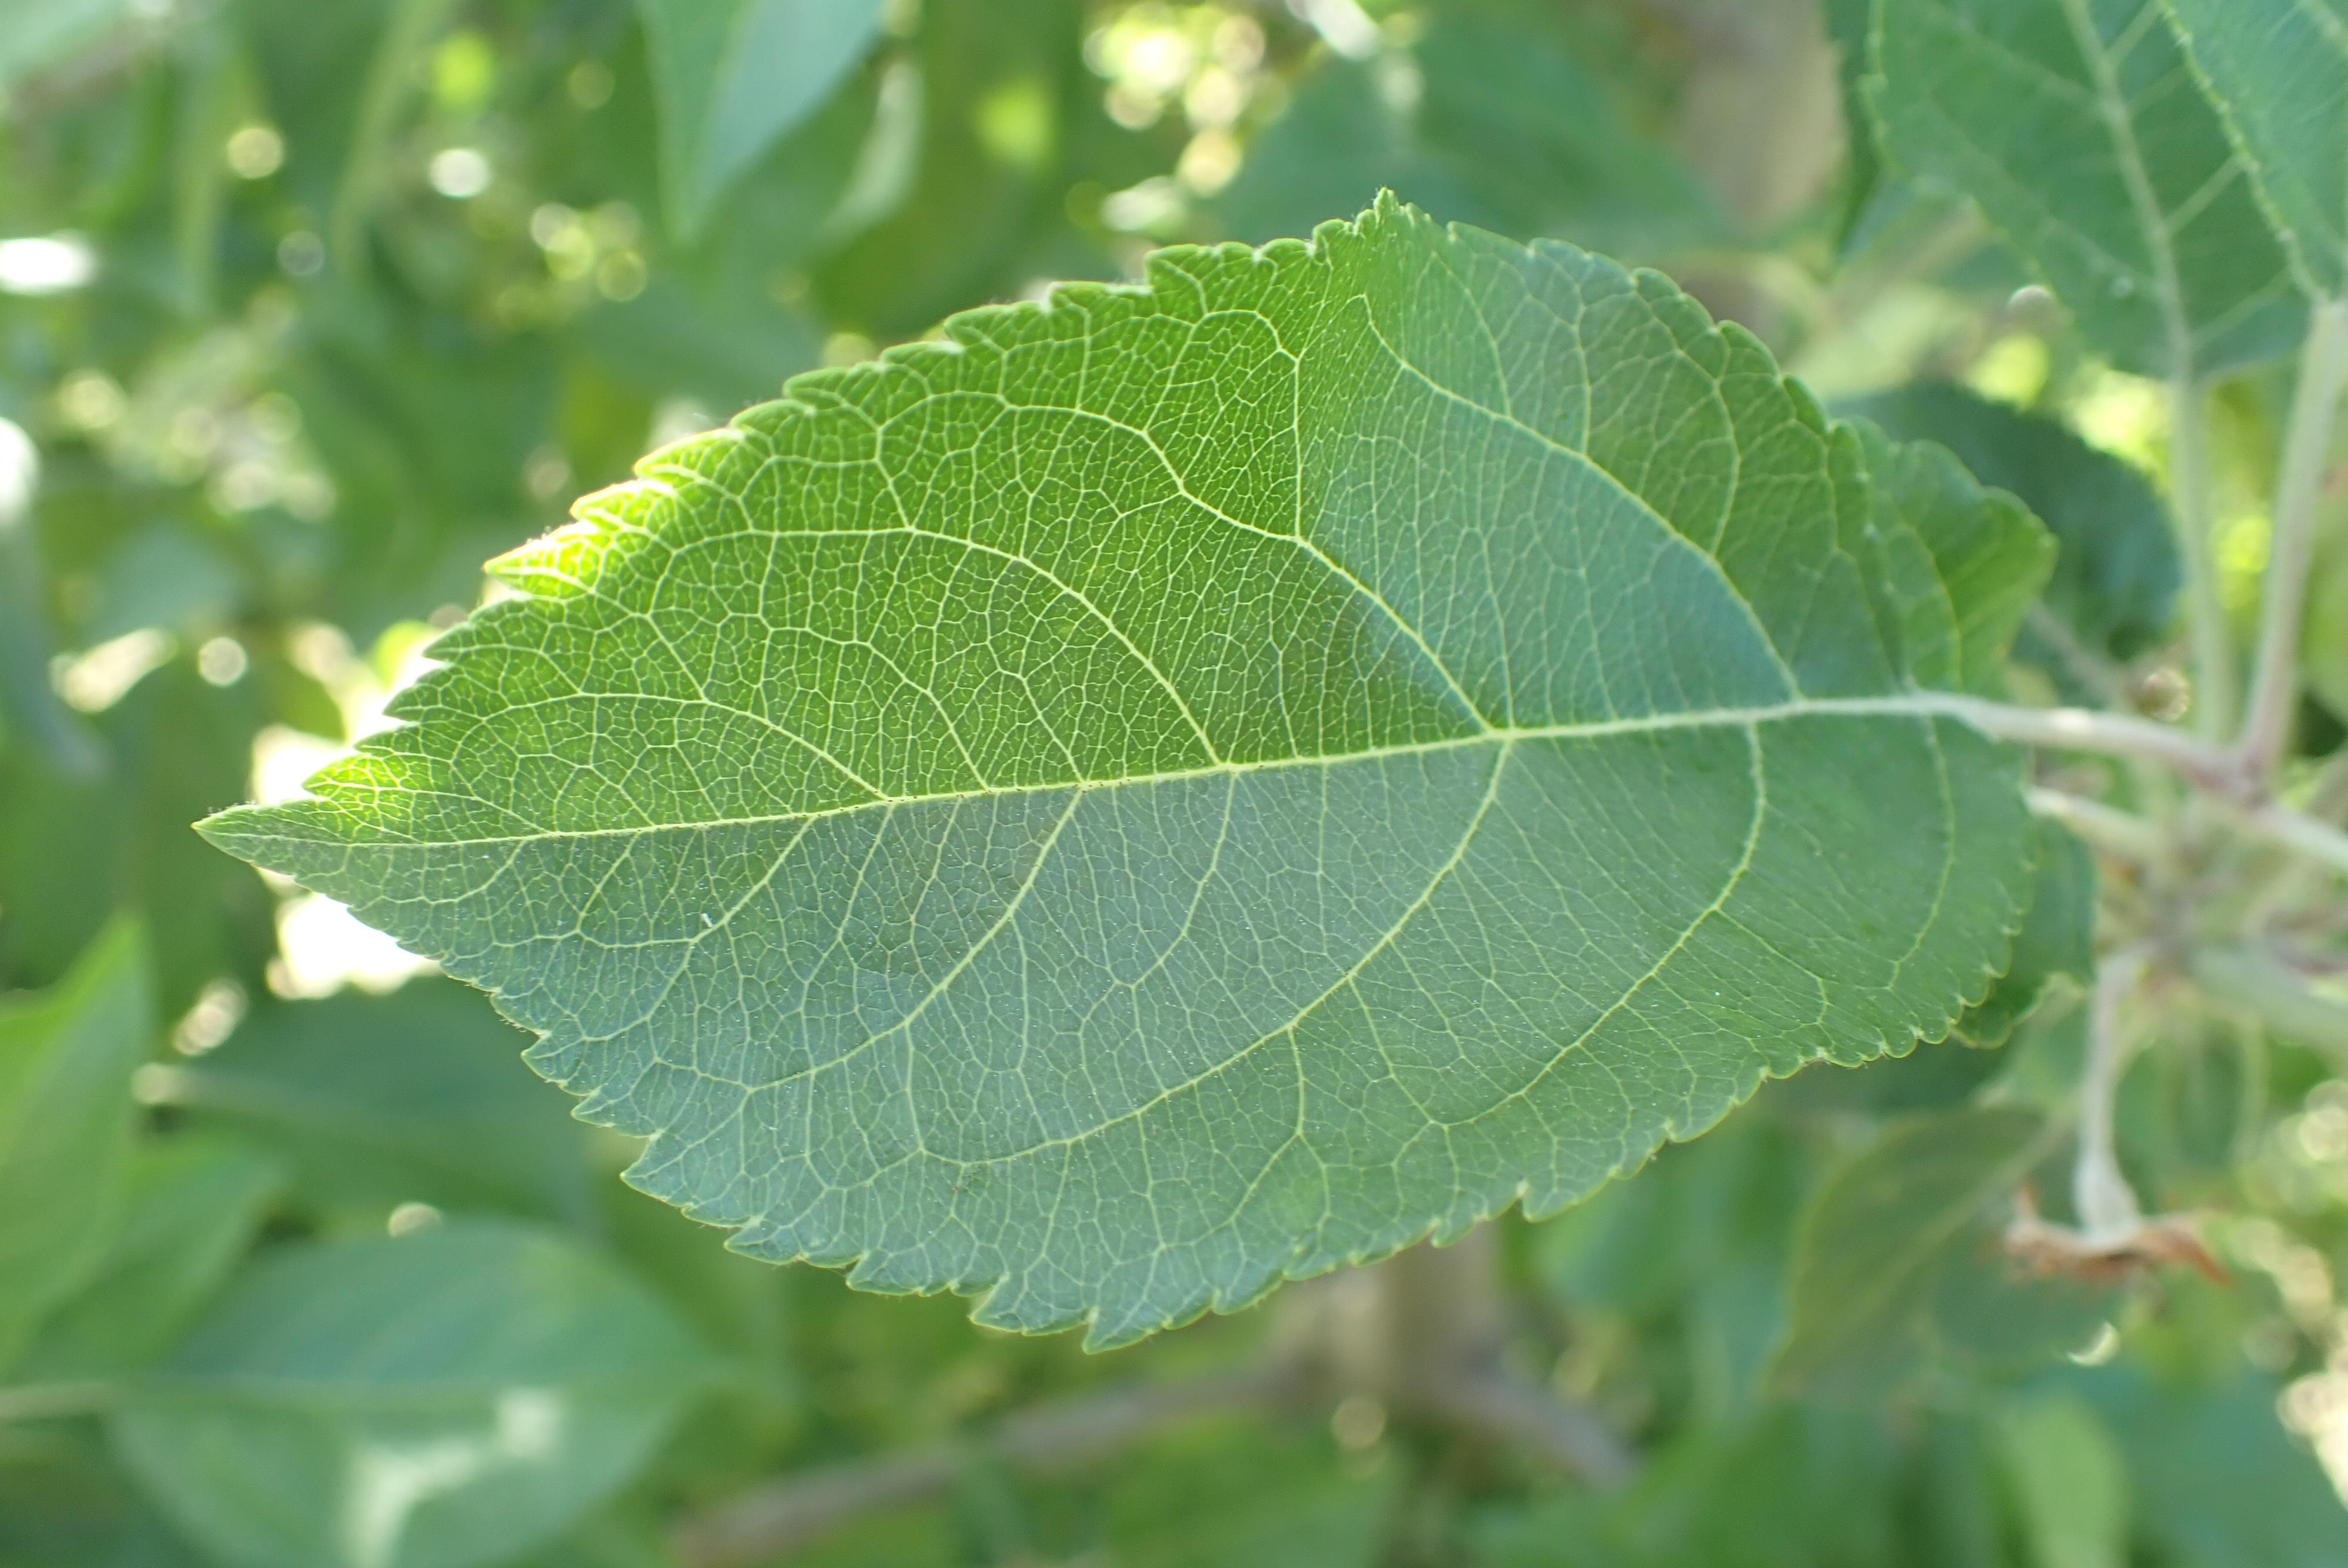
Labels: healthy